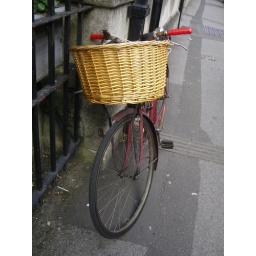
Nice vintage Raleigh with basket outside the main post office in Salisbury